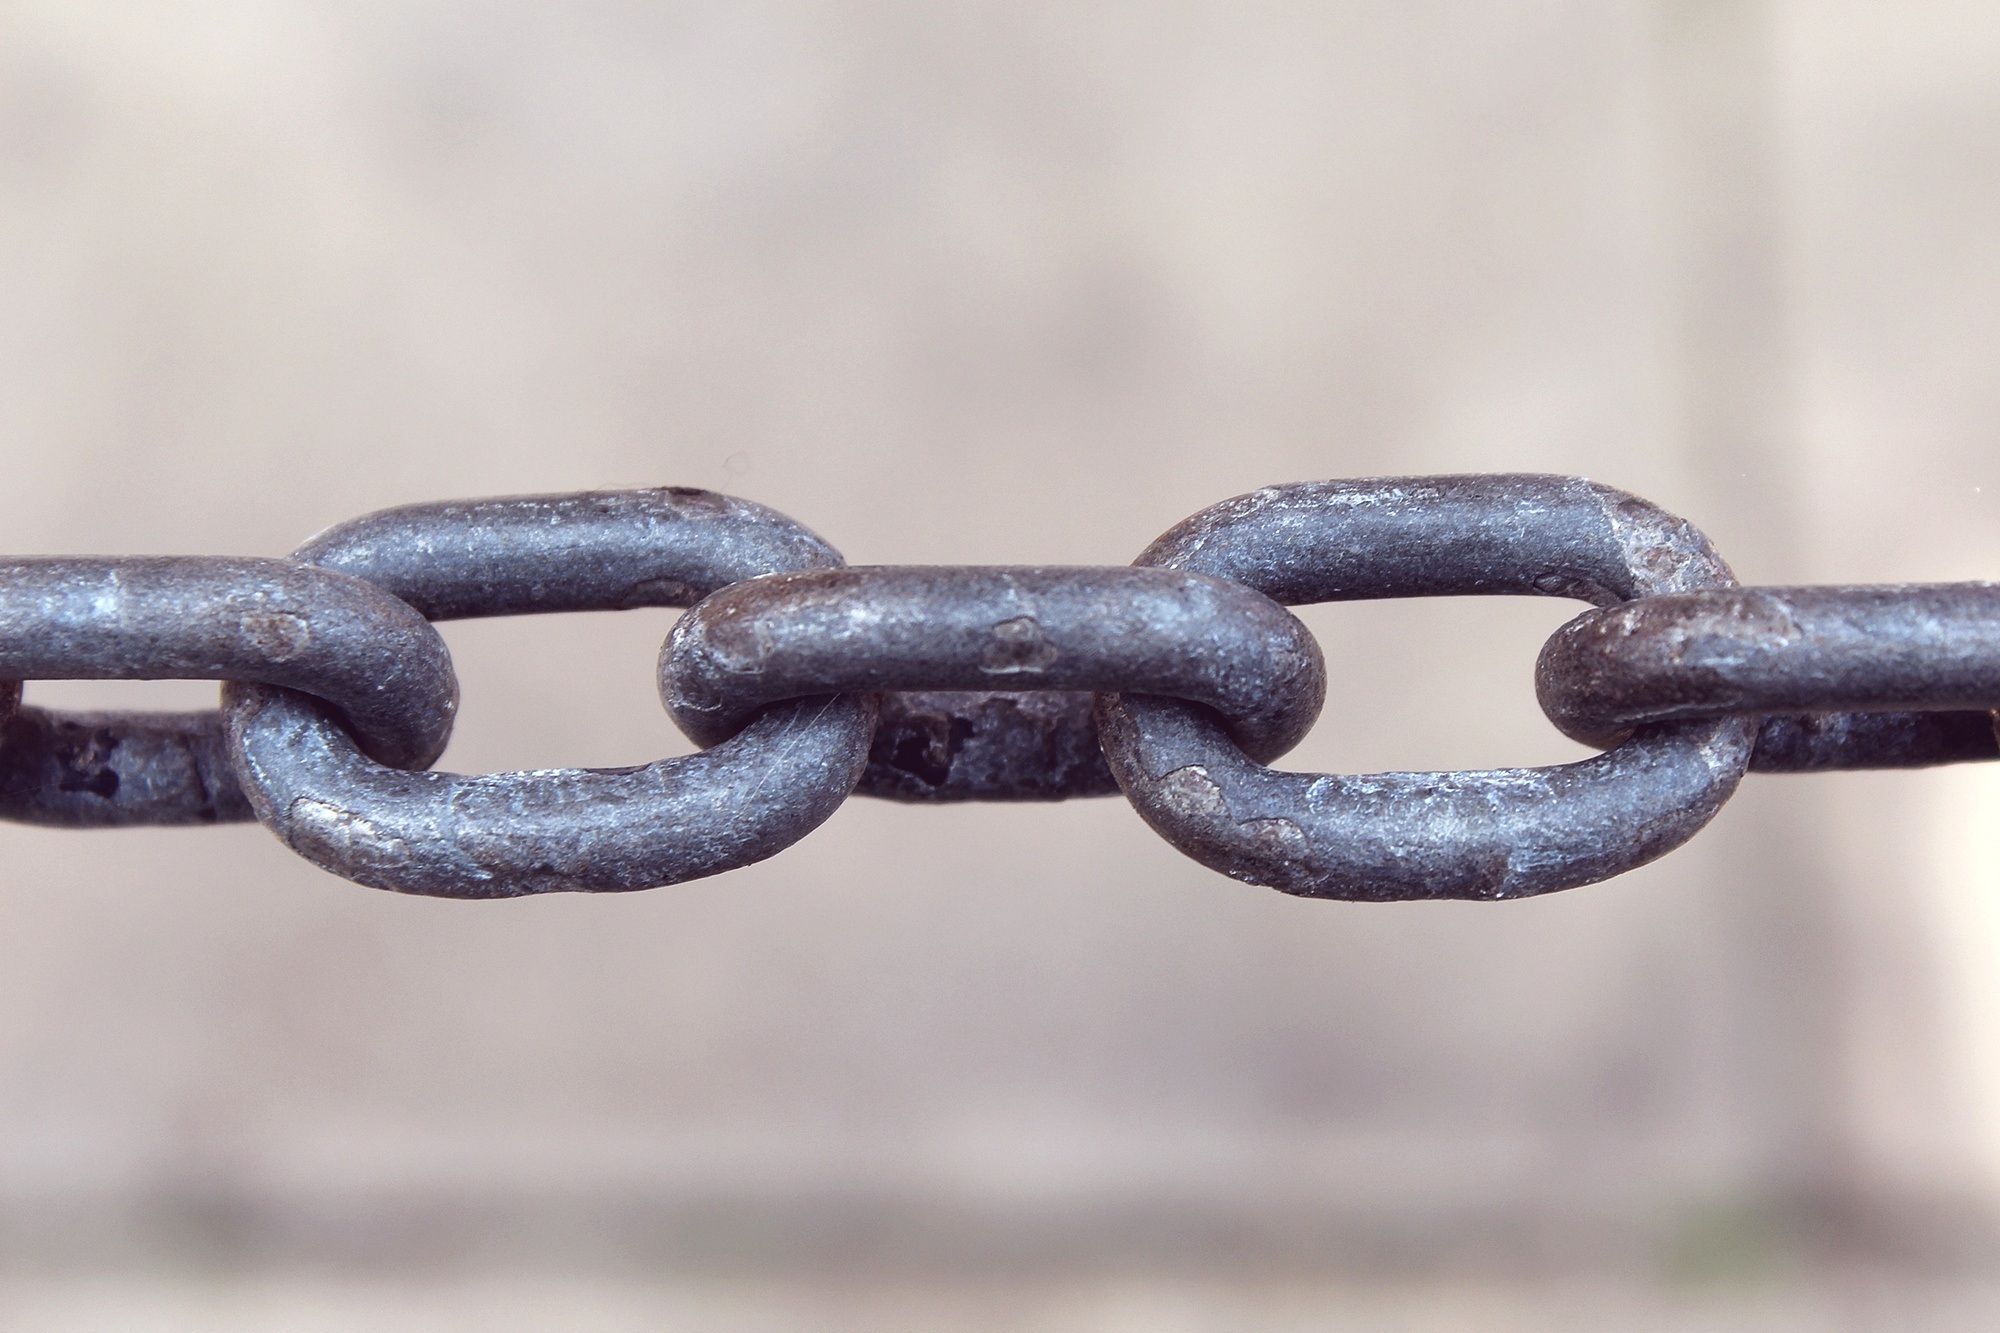
fence, chain, old, metal, rein, garden, chain link, close, security, material, close up, rusty, barrier, iron, caution, protection, border, connection, knot, secure, connected, limit, shut off, garden fence, weathering, demarcation